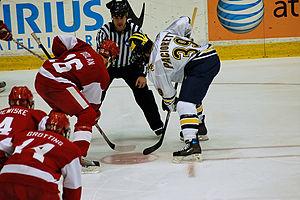
Maximillian Kolenda Pacioretty est un joueur professionnel américain de hockey sur glace. Il évolue depuis le début de la saison 2018-2019 avec les Golden Knights de Vegas dans la Ligue nationale de hockey.